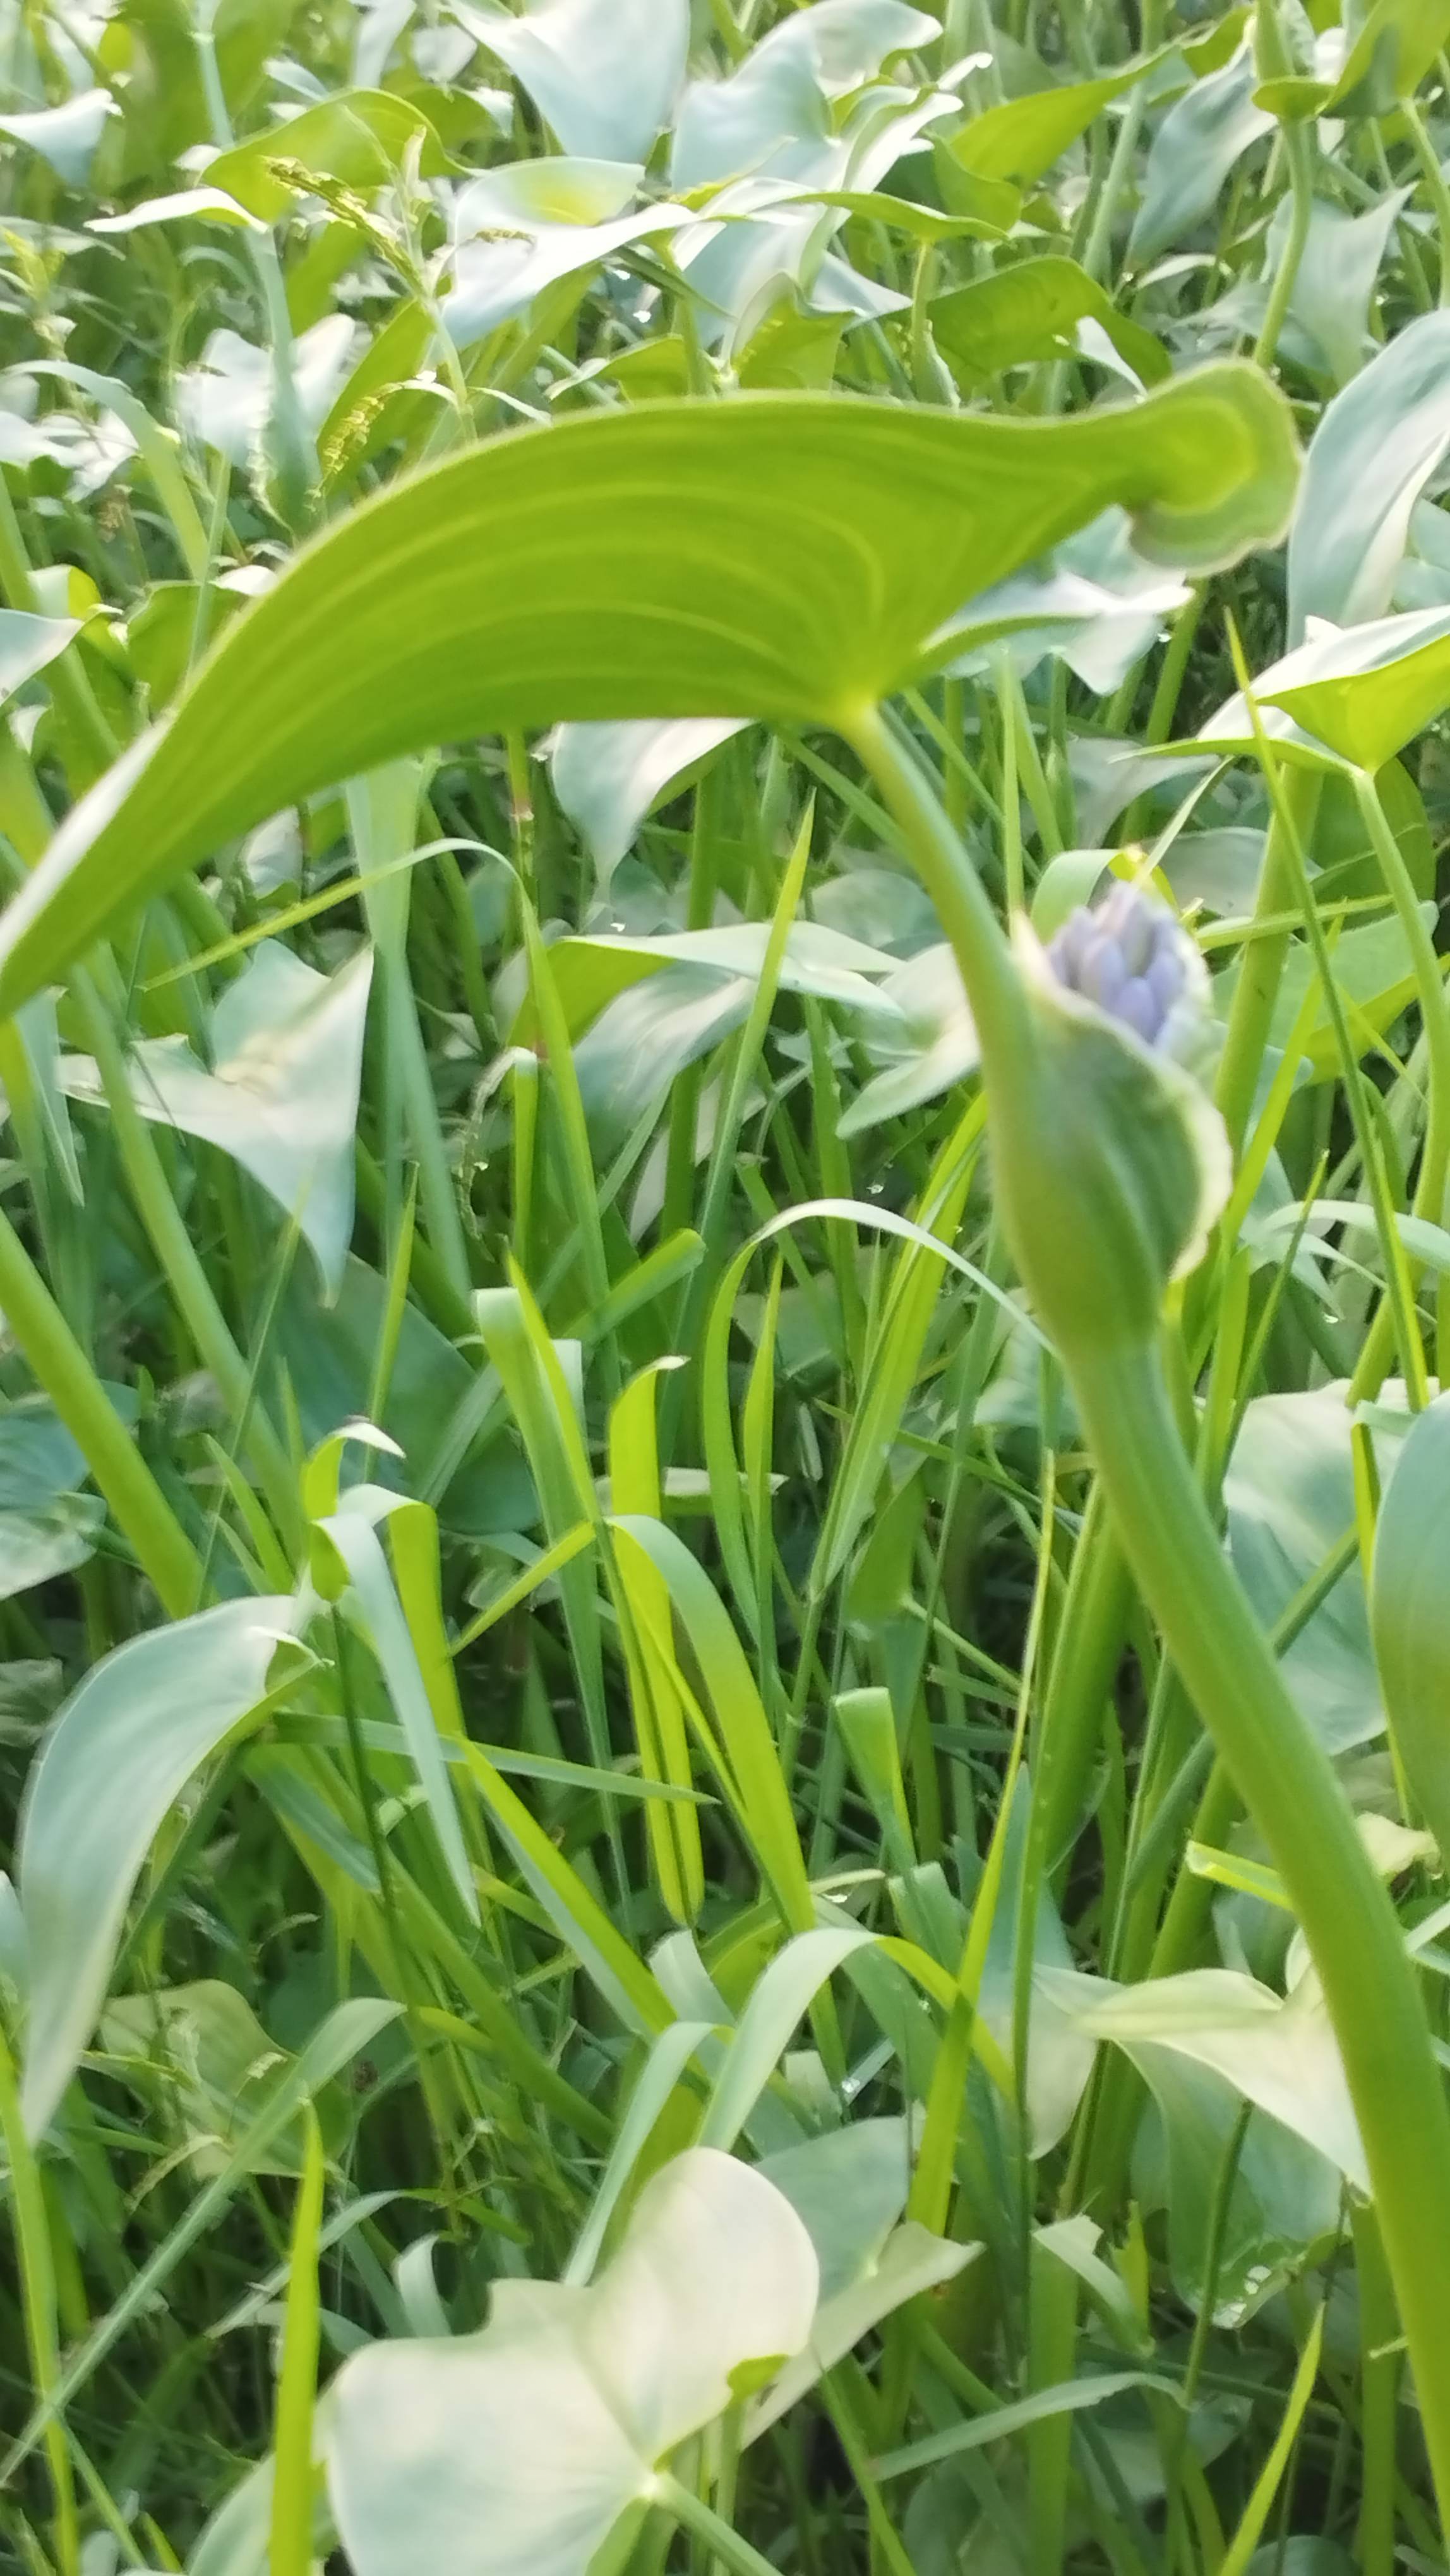
Species: Heartleaf False Pickerelweed (Monochoria korsakowii)